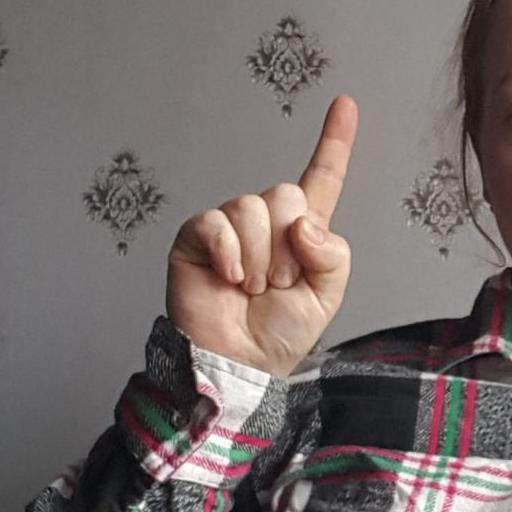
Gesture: one